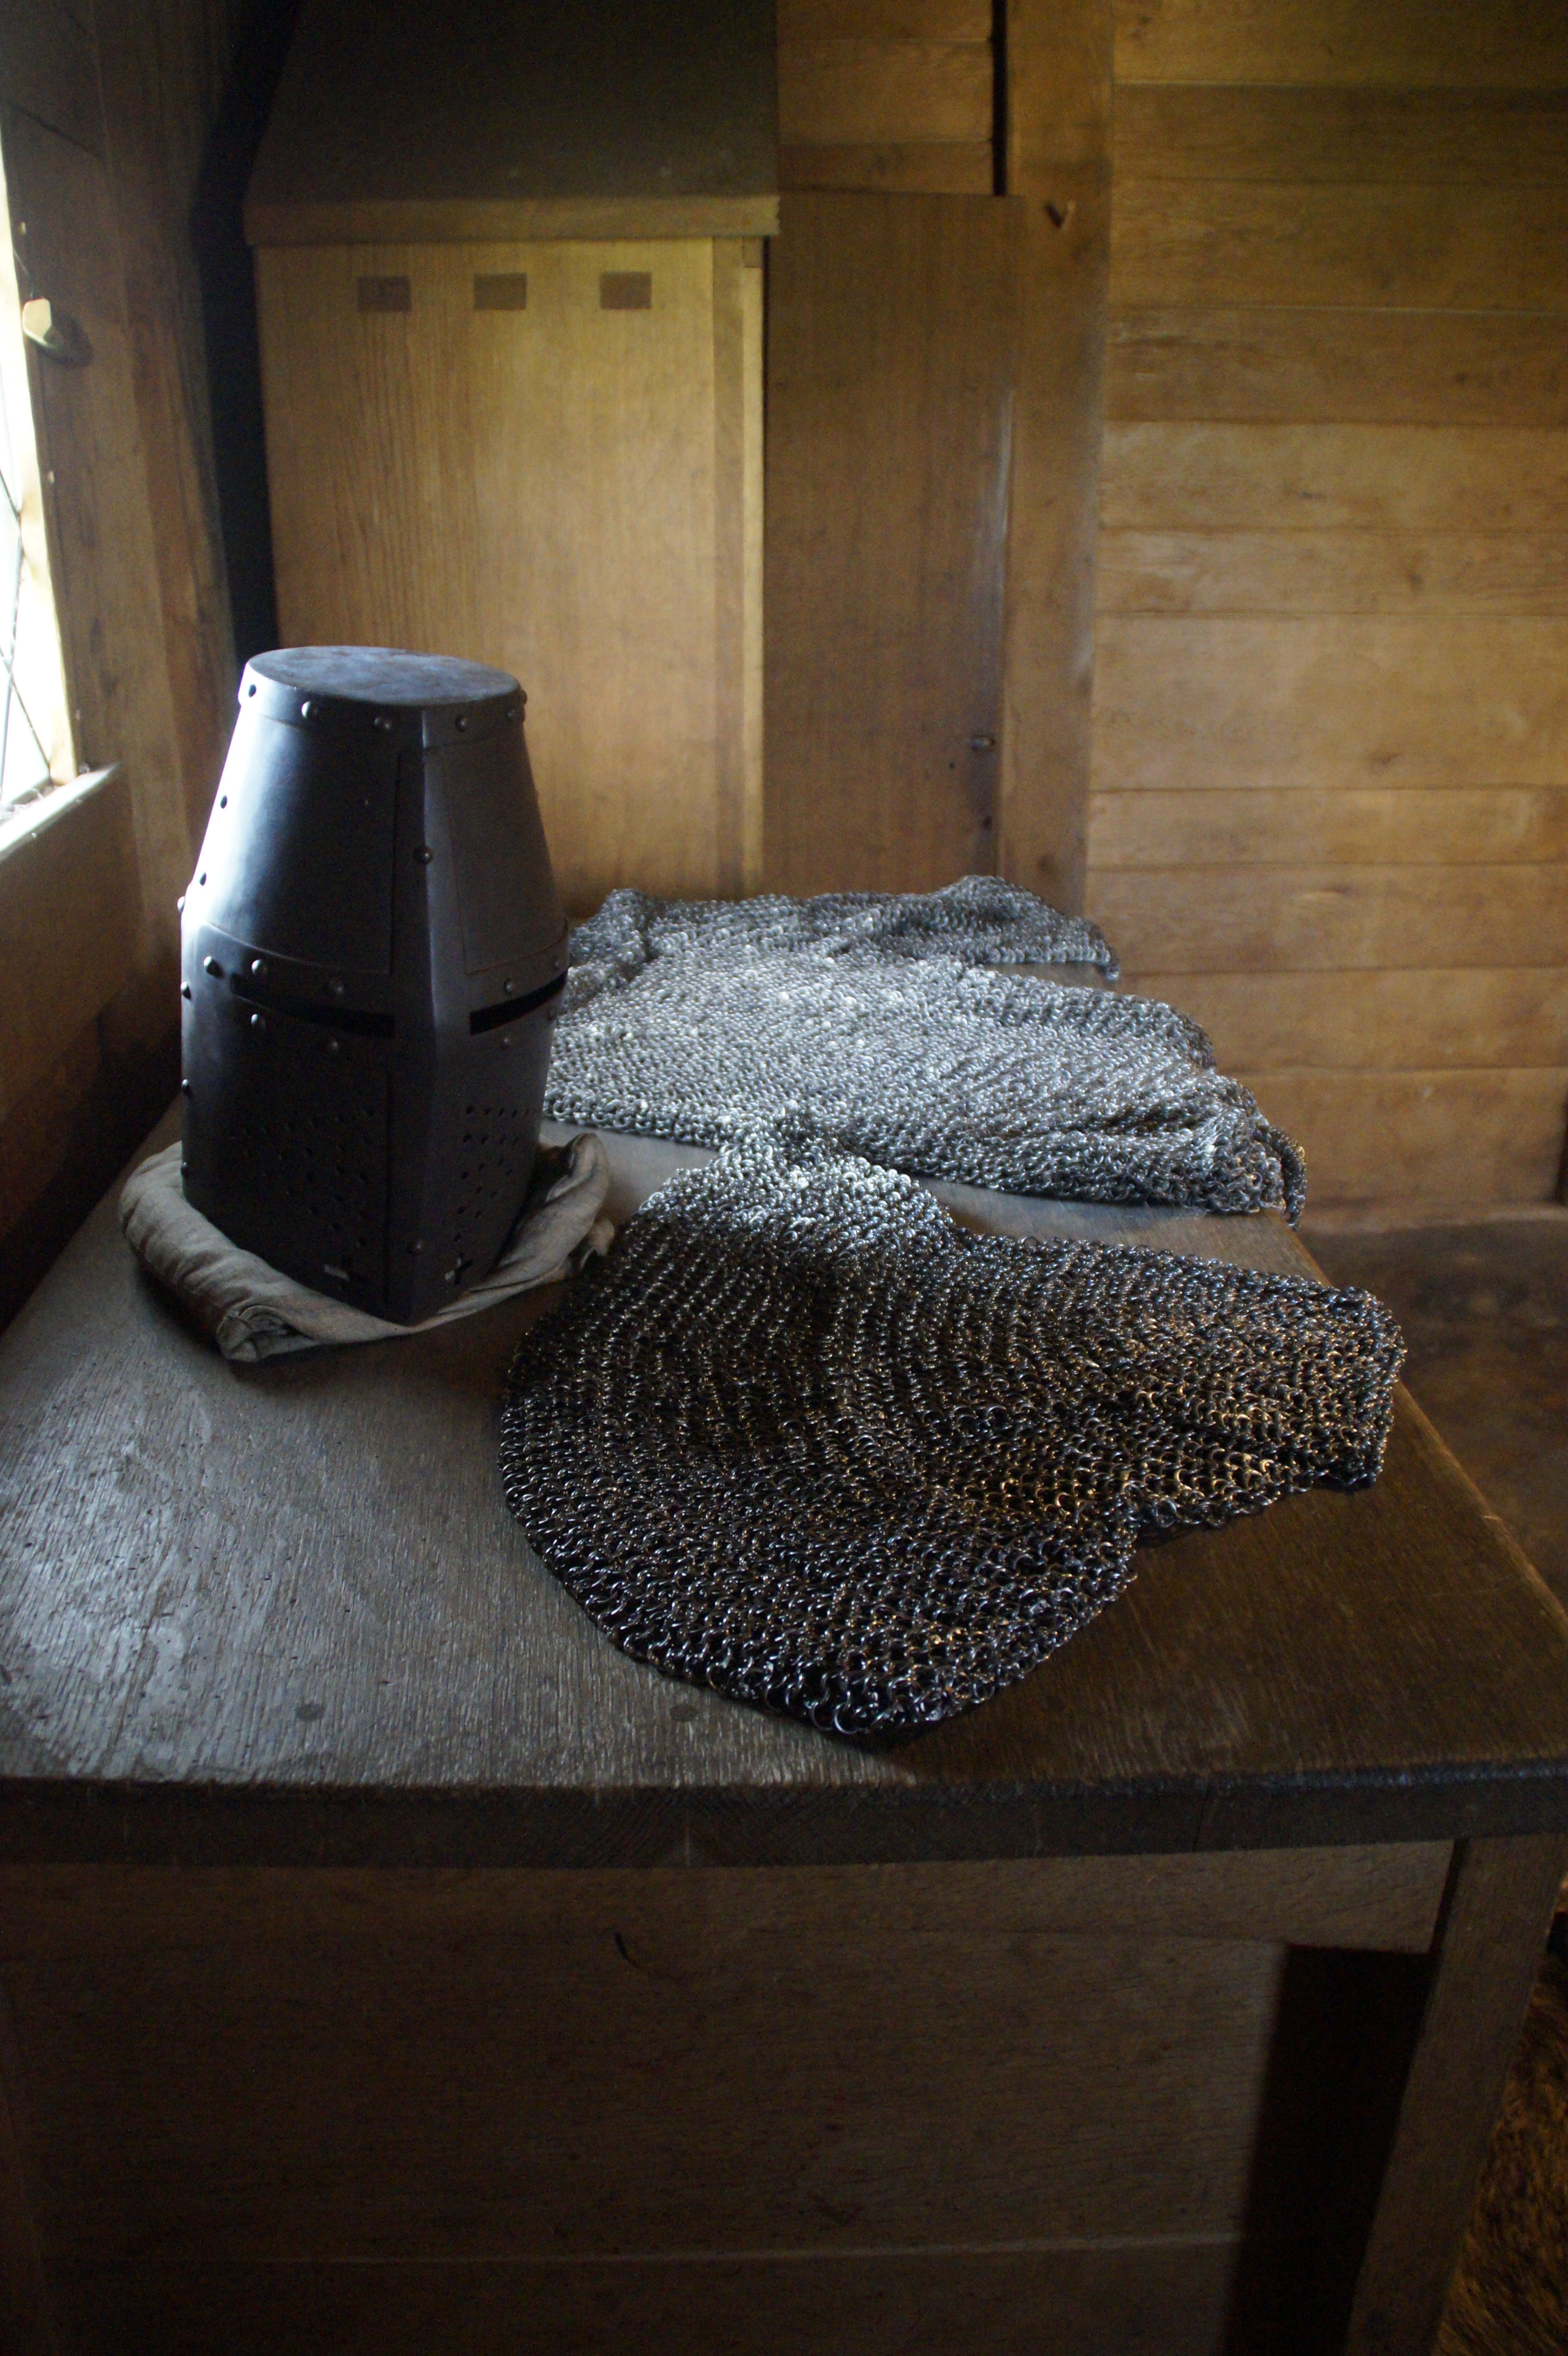
wood, floor, metal, castle, clothing, lighting, fight, war, battle, design, silver, knight, helm, protection, historically, middle ages, ready, warrior, armor, flooring, ritterruestung, chainmail, ready laid, man made object